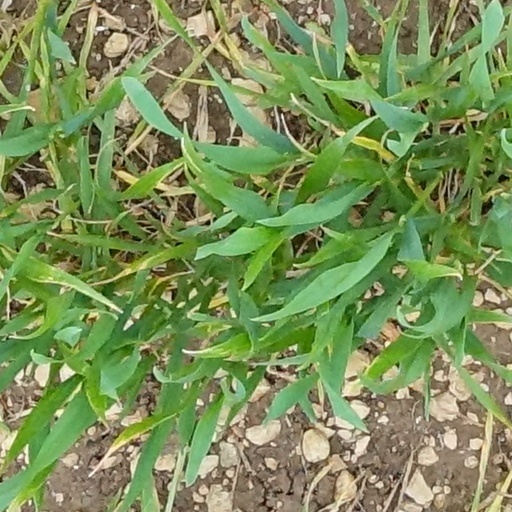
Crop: wheat